Ben Godfrey

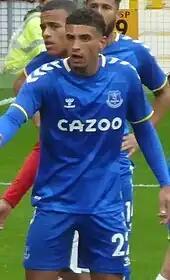
Godfrey playing for Everton in 2021

Godfrey signed for Premier League club Everton on 5 October 2020 on a five-year contract for an undisclosed fee, reported by "The Athletic" to be an initial £20 million, potentially rising to £25 million in add-ons. He made his debut on 17 October in a Merseyside derby against Liverpool in a 2–2 draw at home in the Premier League, coming on as a 31st-minute substitute after an injury to Séamus Coleman. Adam Jones of the "Liverpool Echo" said that Godfrey "was thrown into the deep end for his debut and stood up to the task very well".